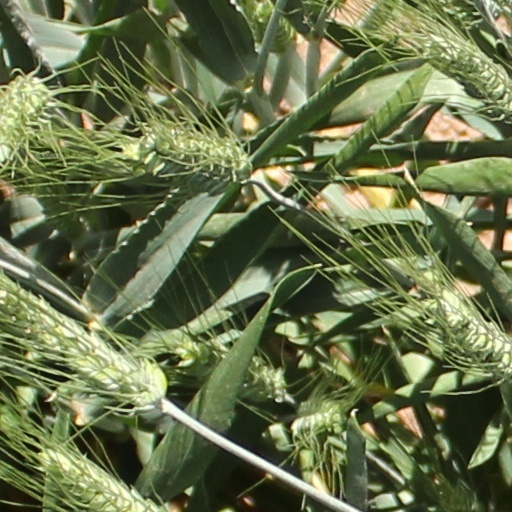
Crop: wheat